Ozone Park

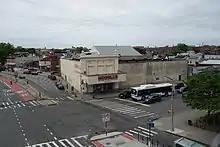
The former Cross Bay Movie Theater at Rockaway Boulevard, also formerly a Modell's Sporting Goods

During the 1920s, Woodhaven Avenue was the main north–south artery in the area, though its southern terminus was at Liberty Avenue. In conjunction with the extension of Woodhaven Avenue to the Rockaway Peninsula, the avenue was widened to and renamed Woodhaven Boulevard. The extension itself, named Cross Bay Boulevard, opened to traffic in 1925.